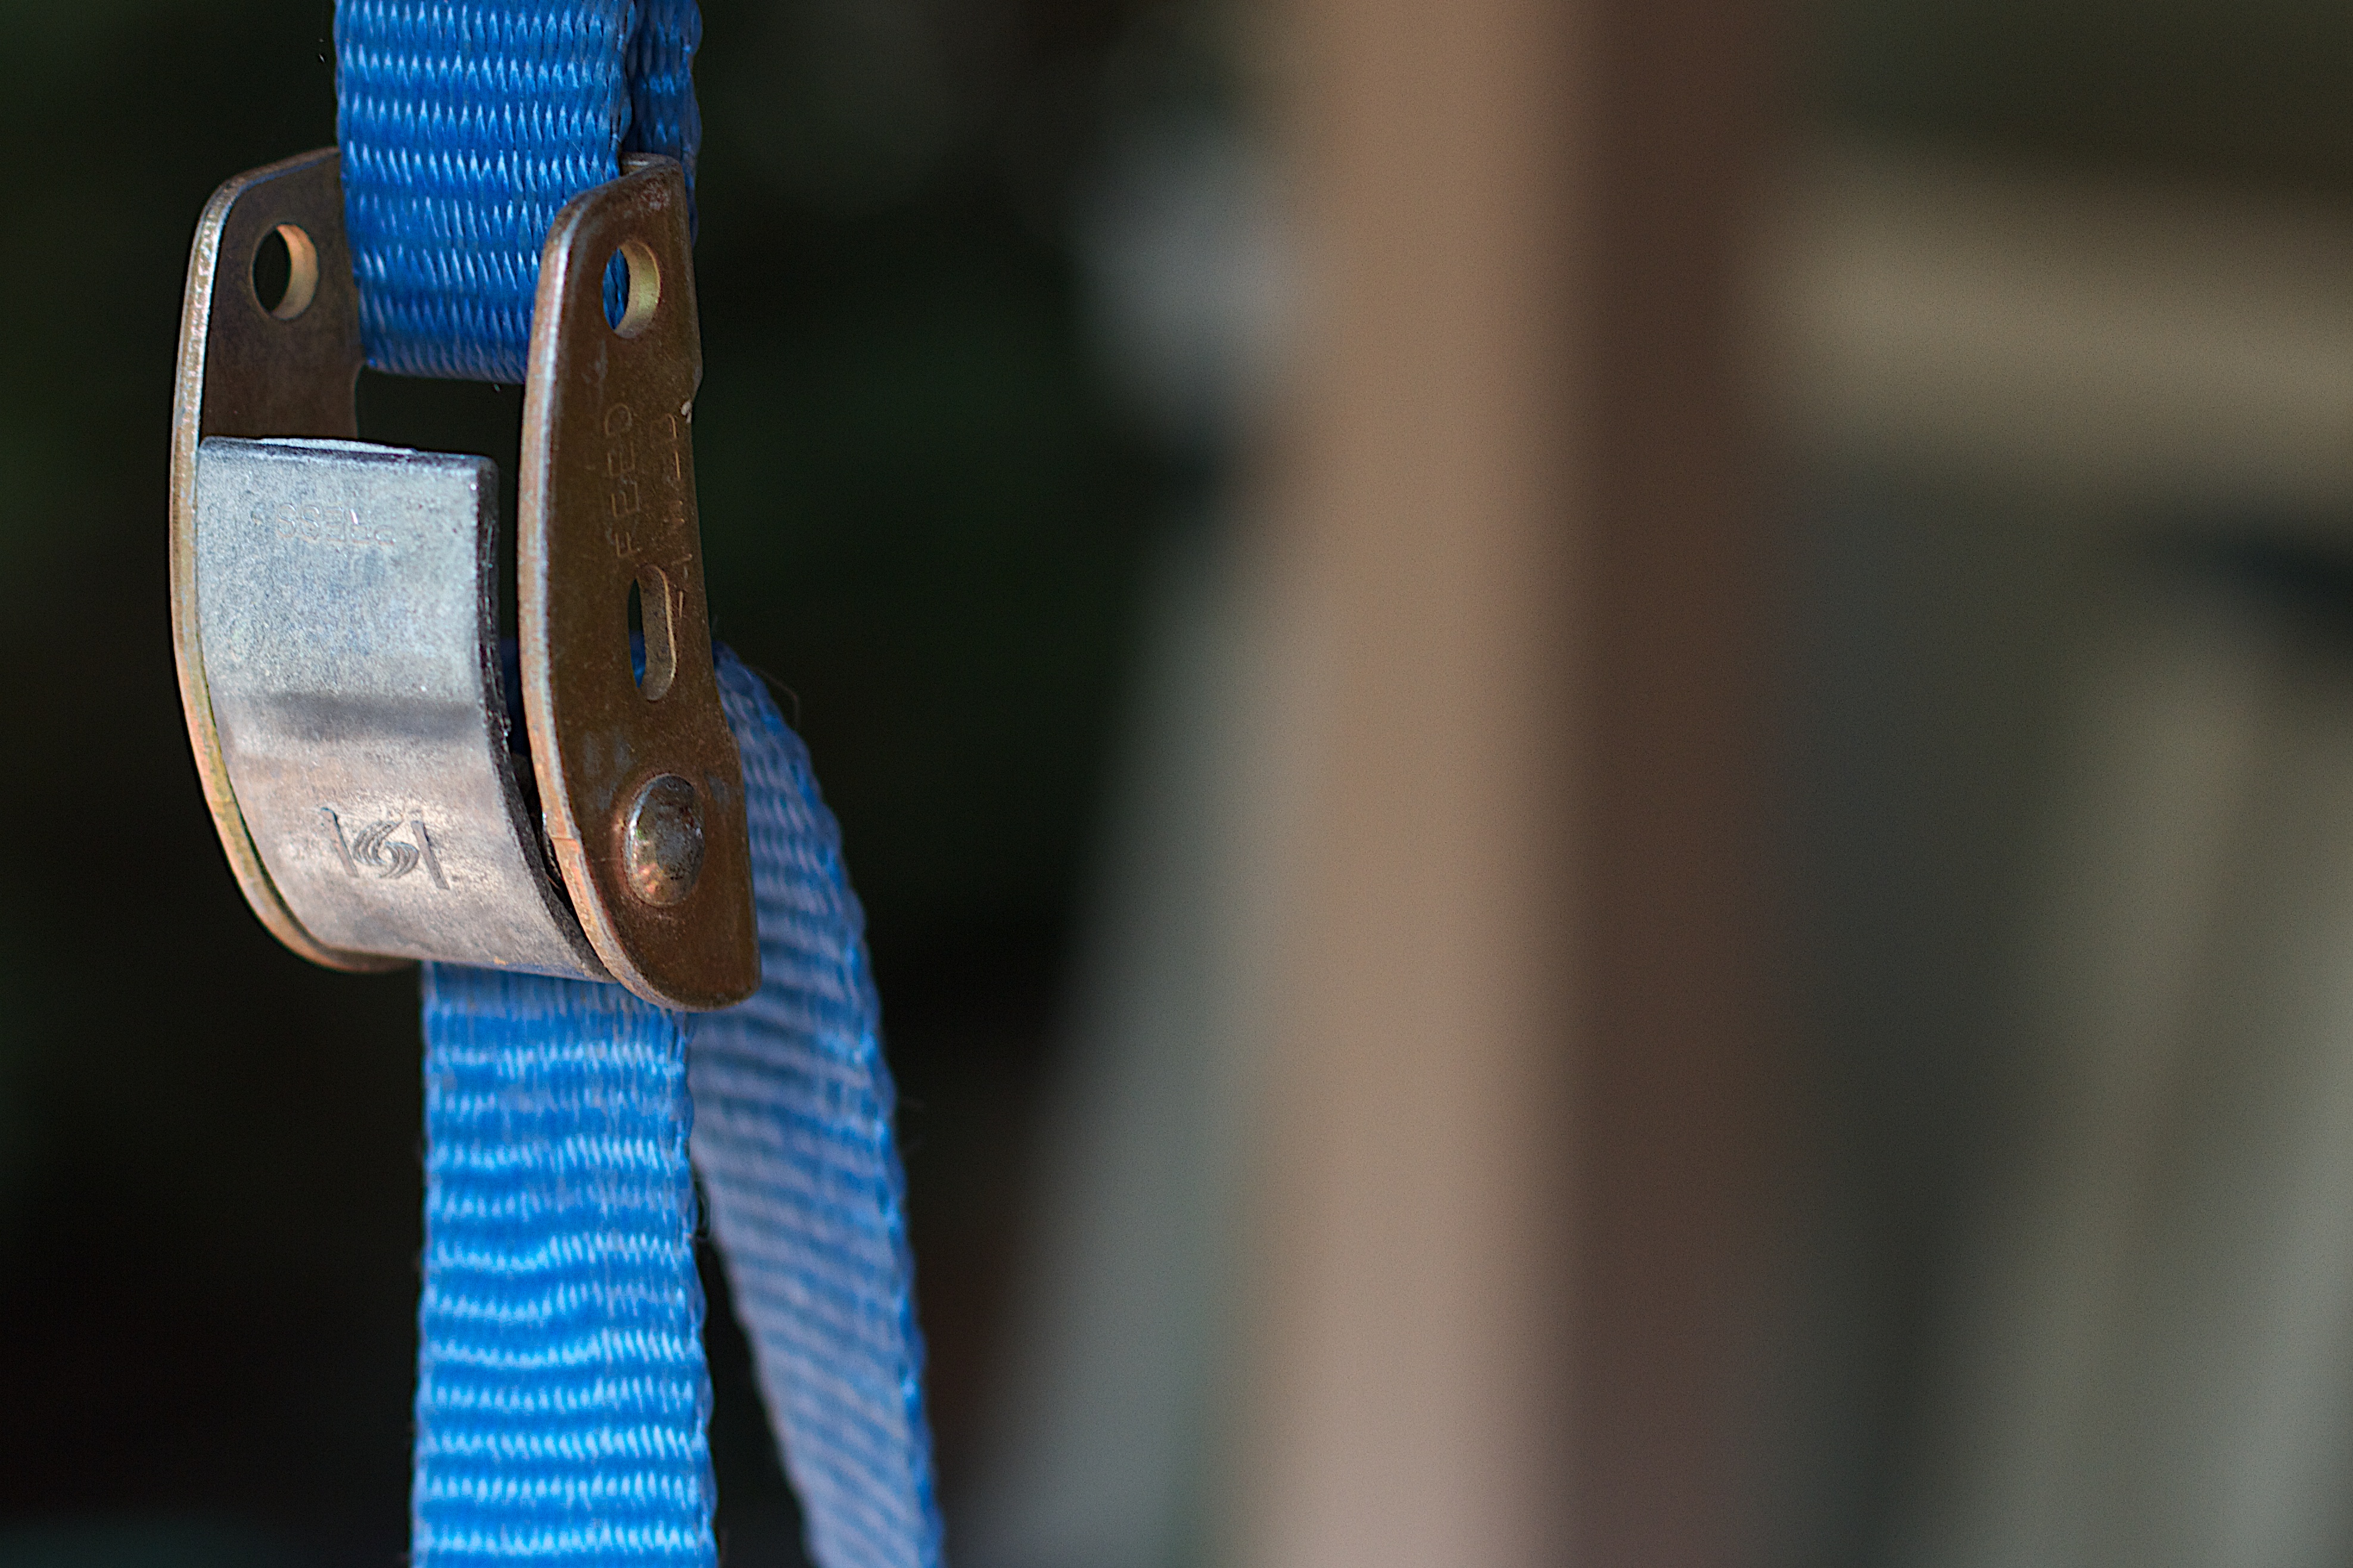
hand, blue, close up